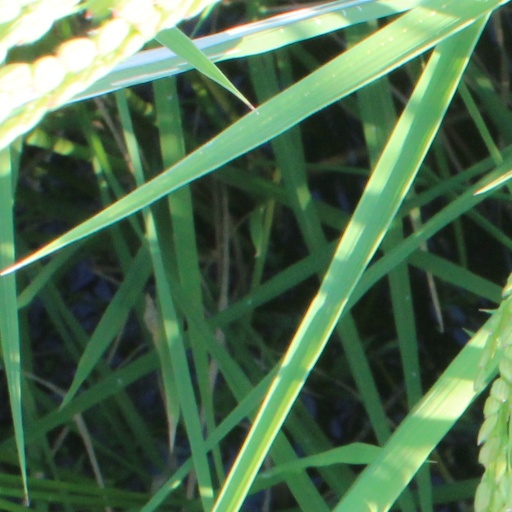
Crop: rice